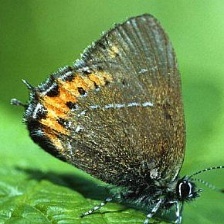
Species: BLACK HAIRSTREAK
Butterfly family (ImageNet category): lycaenid_butterfly